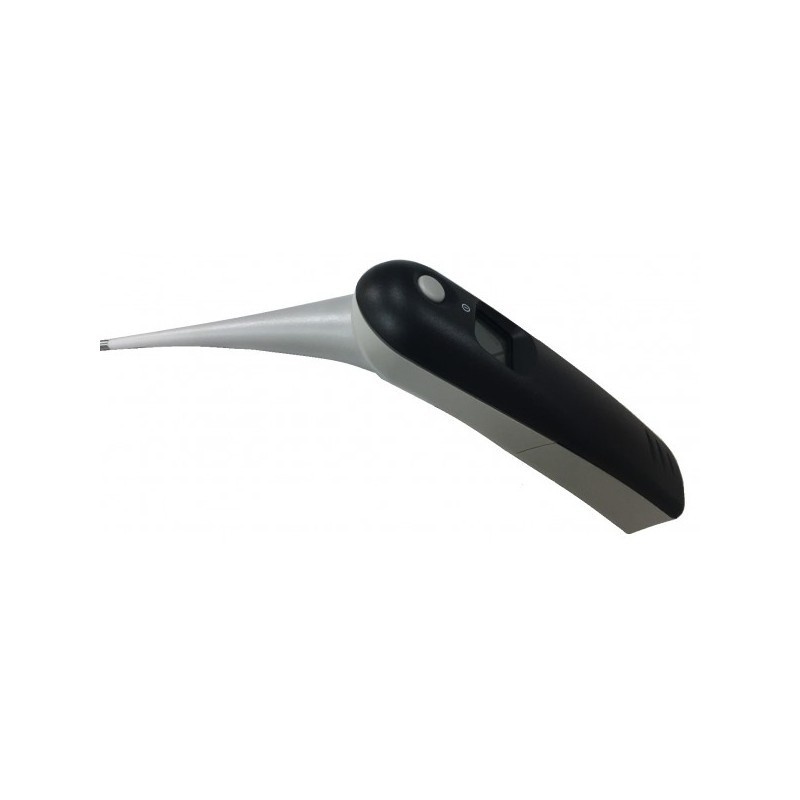
Equitherm - Thermomètre
Category: Animals & Pet Supplies > Pet Supplies > Pet Biometric Monitors > Pet Thermometers